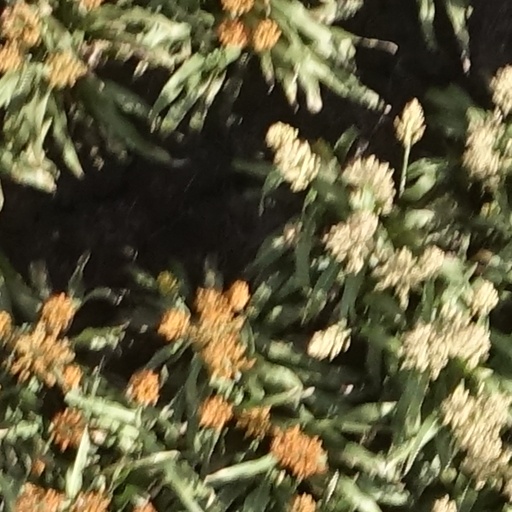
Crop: sorghum